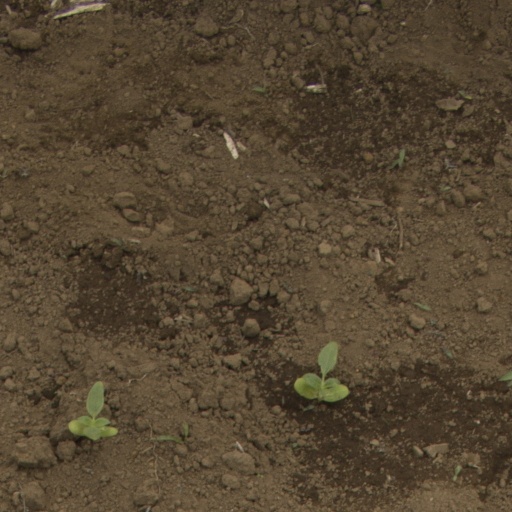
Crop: Jerusalem artichoke